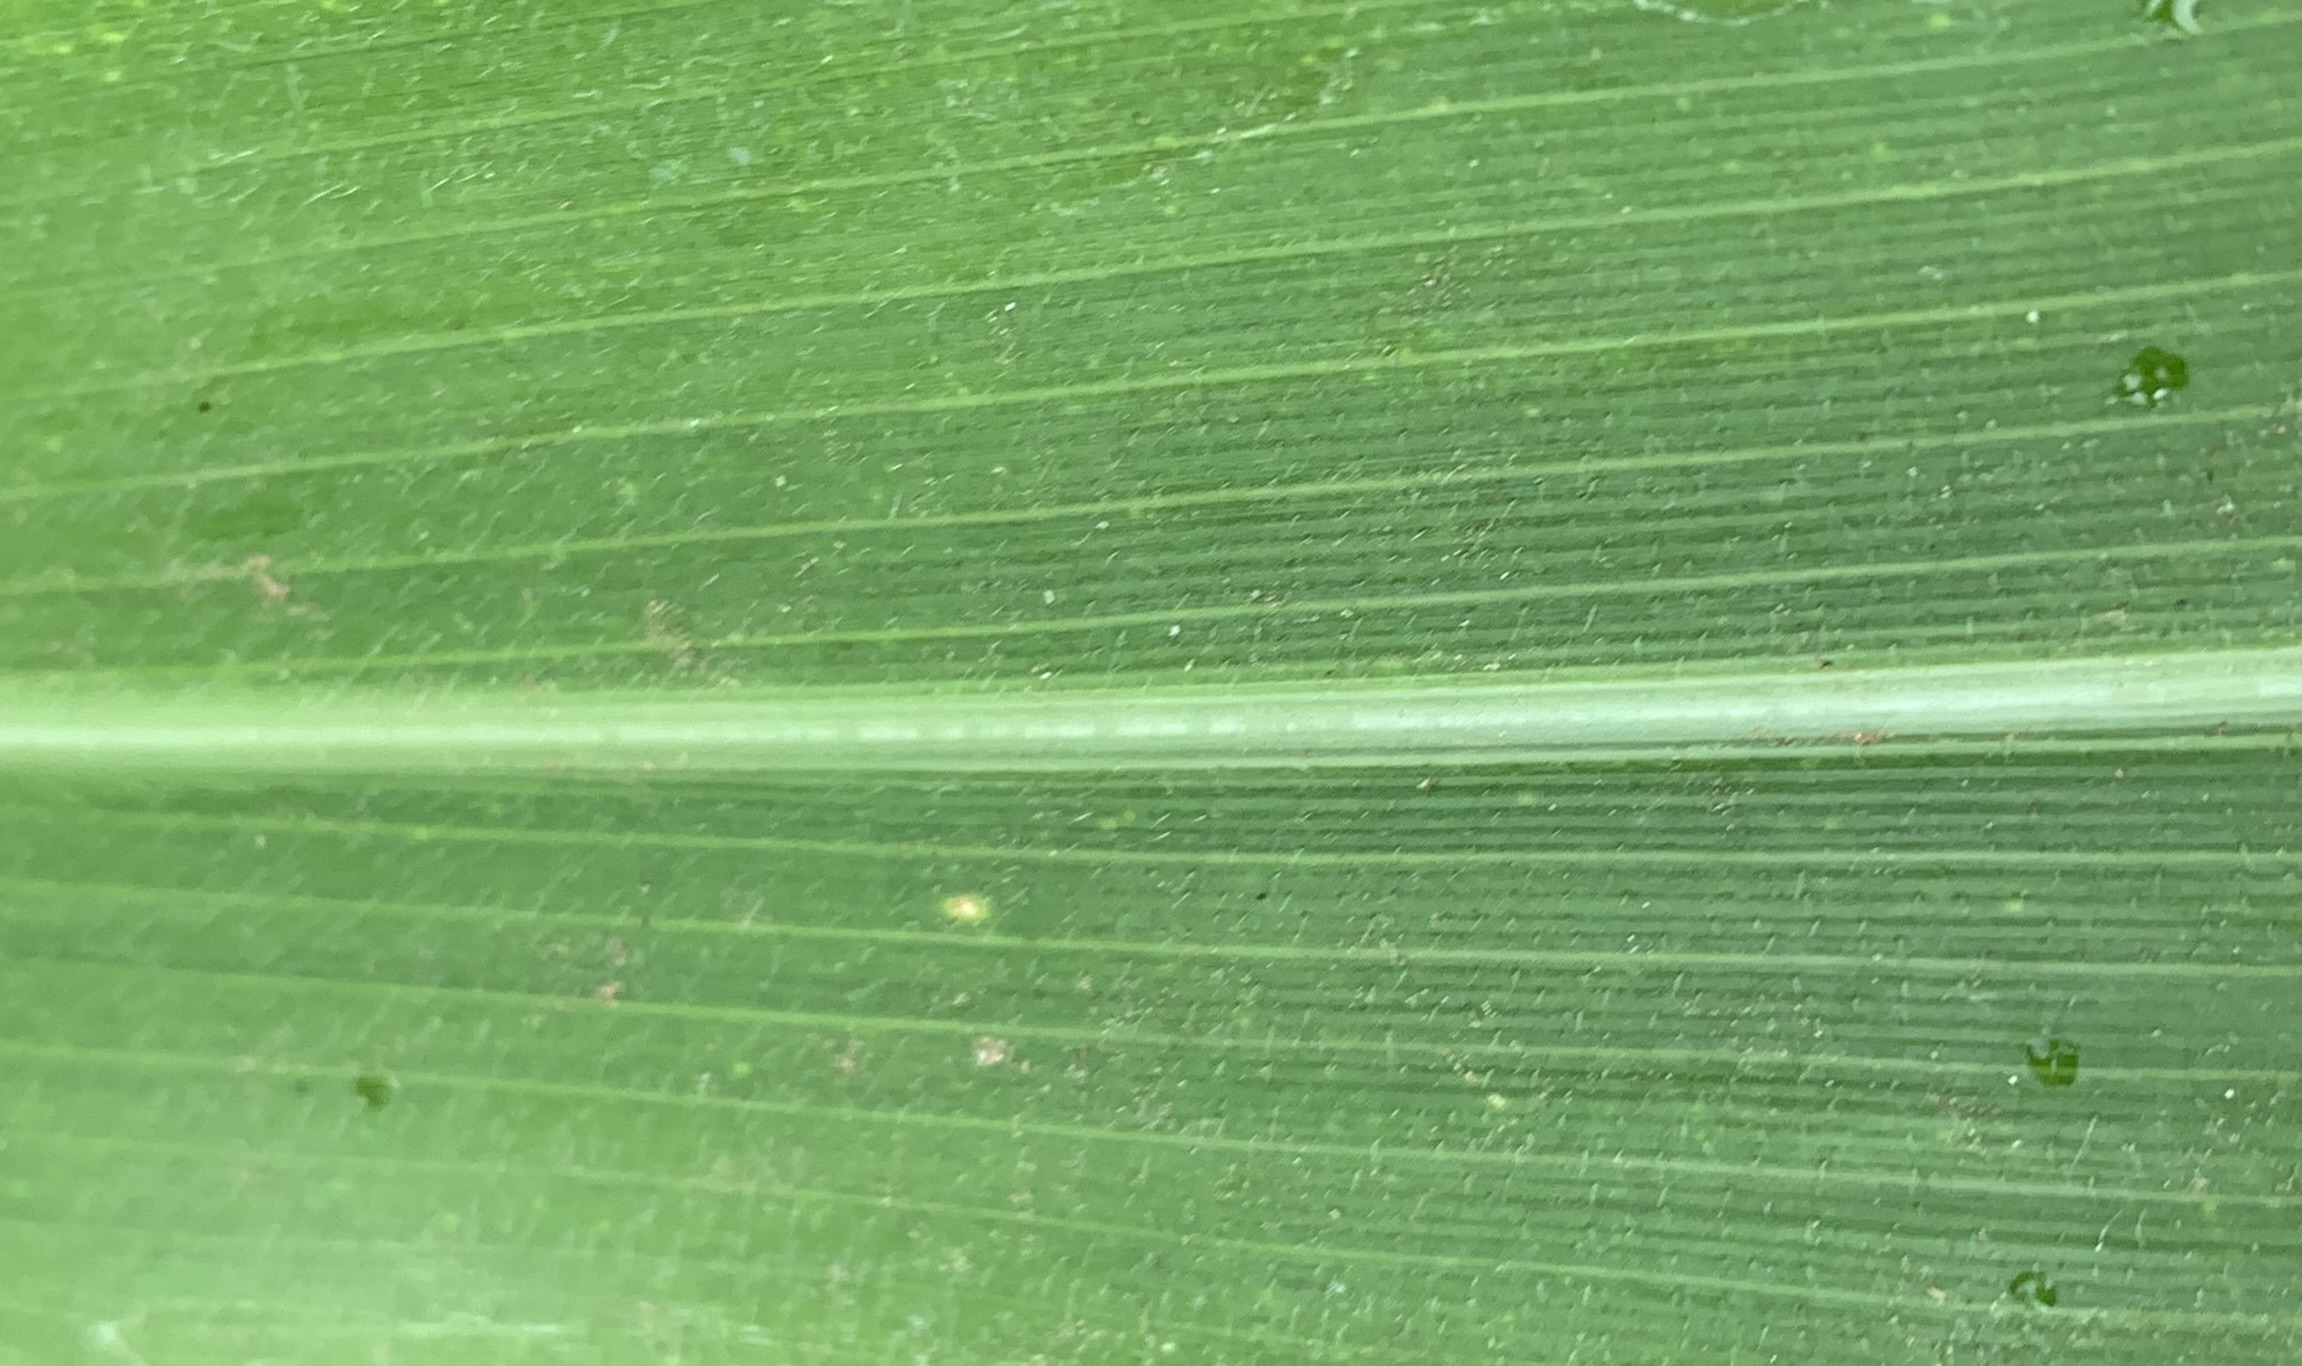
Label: Healthy